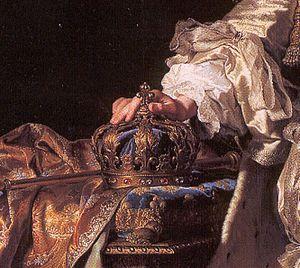
Les regalia du royaume de France sont un ensemble d'objets symboliques utilisés par la monarchie française. Aujourd’hui, la plupart des regalia médiévales, confiées à l’abbaye de Saint-Denis qui était également la nécropole des rois de France, ont disparu : la Sainte Ampoule a été brisée pendant la Révolution française. La Convention nationale en a décidé la destruction par le décret du 16 septembre 1793. Il s’agissait alors de détruire un objet qui incarnait la théorie du droit divin.